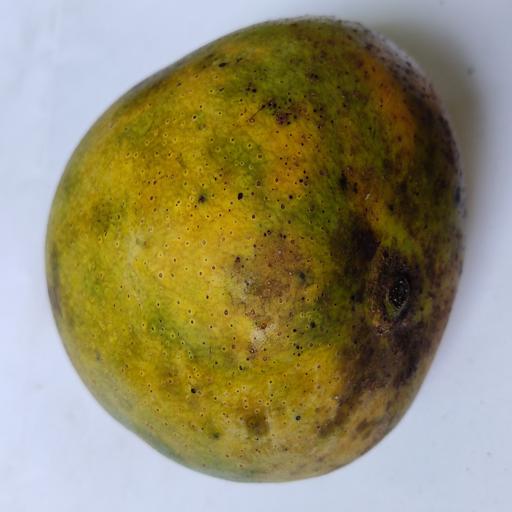
Crop type: Mango_Himsagar